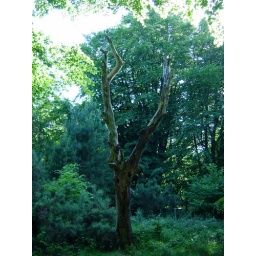
Dead tree in green woodland